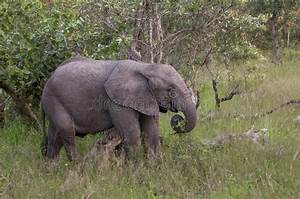
Label: elefante